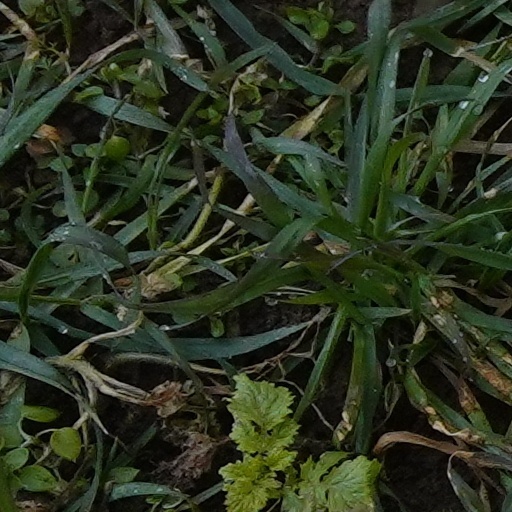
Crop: wheat